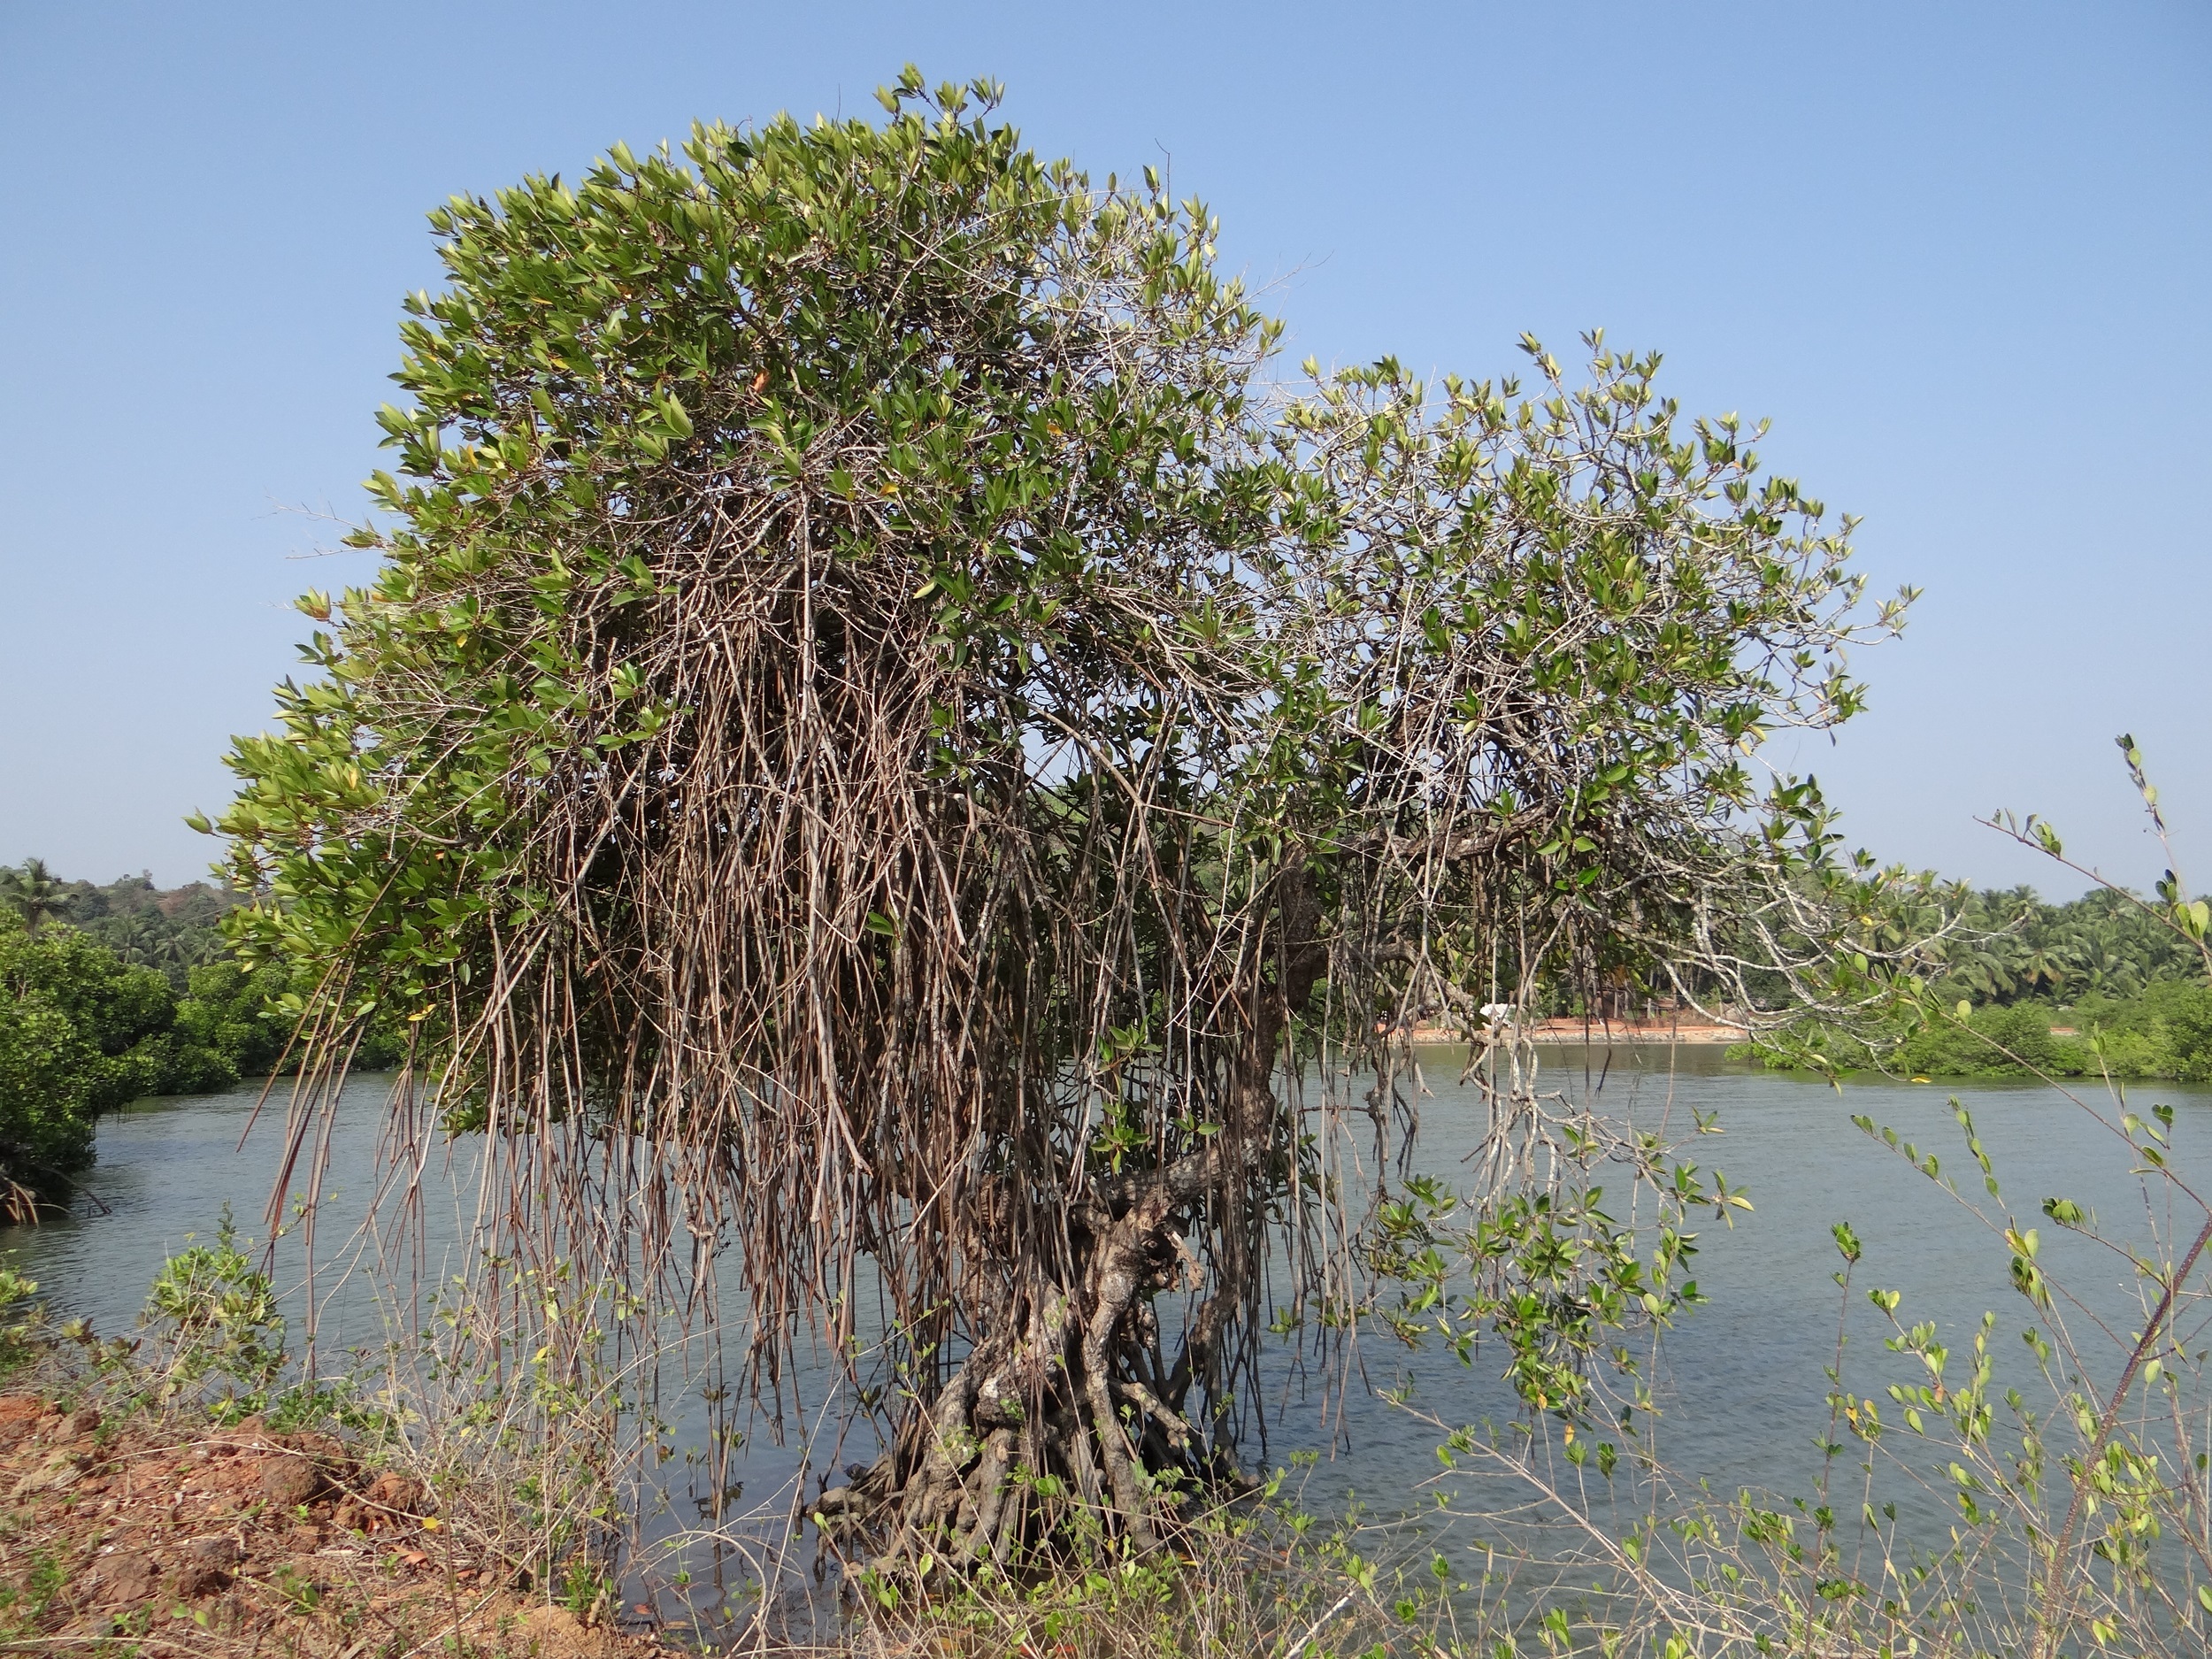
tree, nature, forest, marsh, swamp, plant, flower, river, wildlife, tropical, natural, flora, waterway, vegetation, shrub, wetland, india, habitat, ecosystem, estuary, rural area, backwaters, mangroves, brackish water, natural environment, woody plant, gokarna, aghanashini, tidal ingress